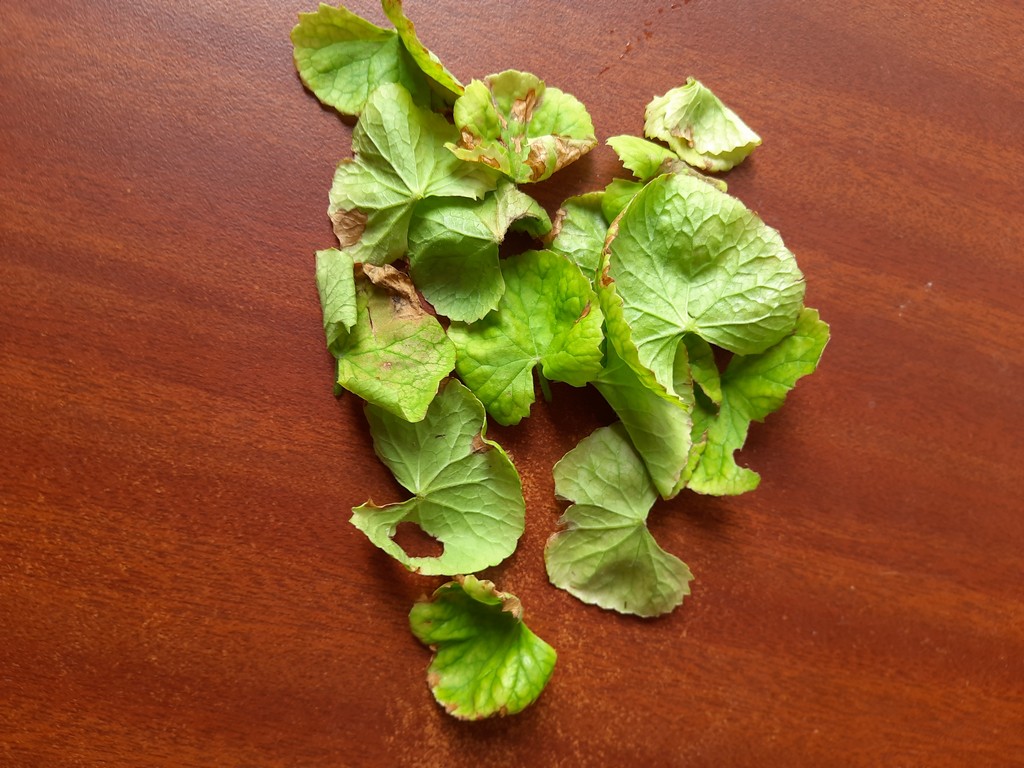
Label: Unhealthy